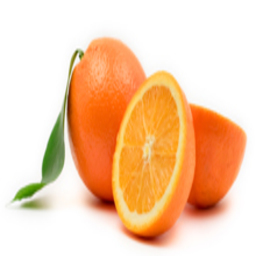
Label: Orange